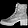
Label: Ankle boot